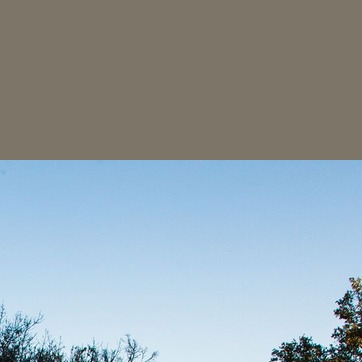
Material: sky